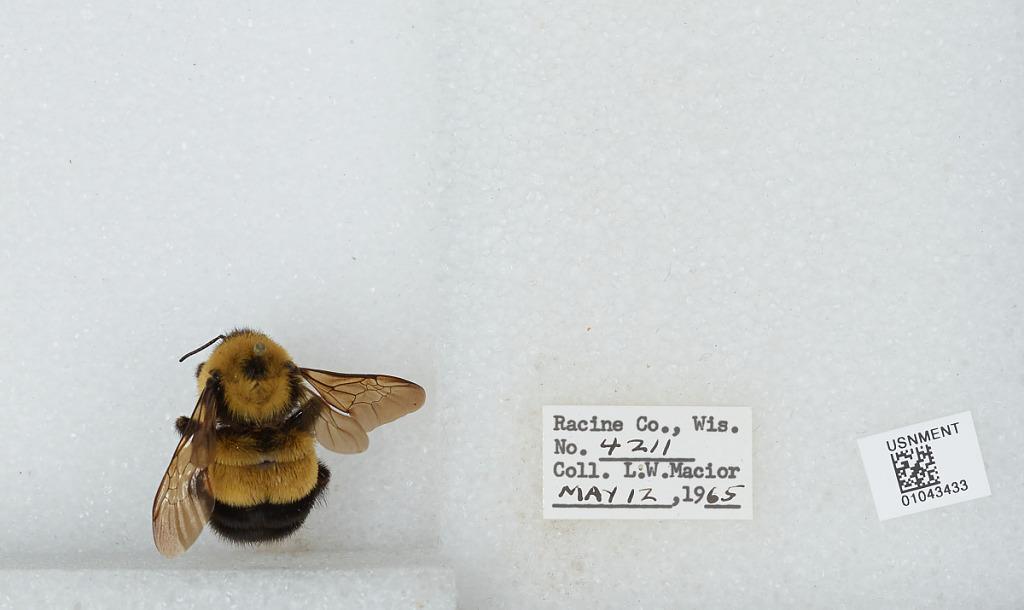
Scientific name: Bombus (Bombus) affinis Cresson
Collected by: L. Macior
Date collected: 1965-5-12
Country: United States
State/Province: Wisconsin
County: Racine
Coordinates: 42.78, -87.76